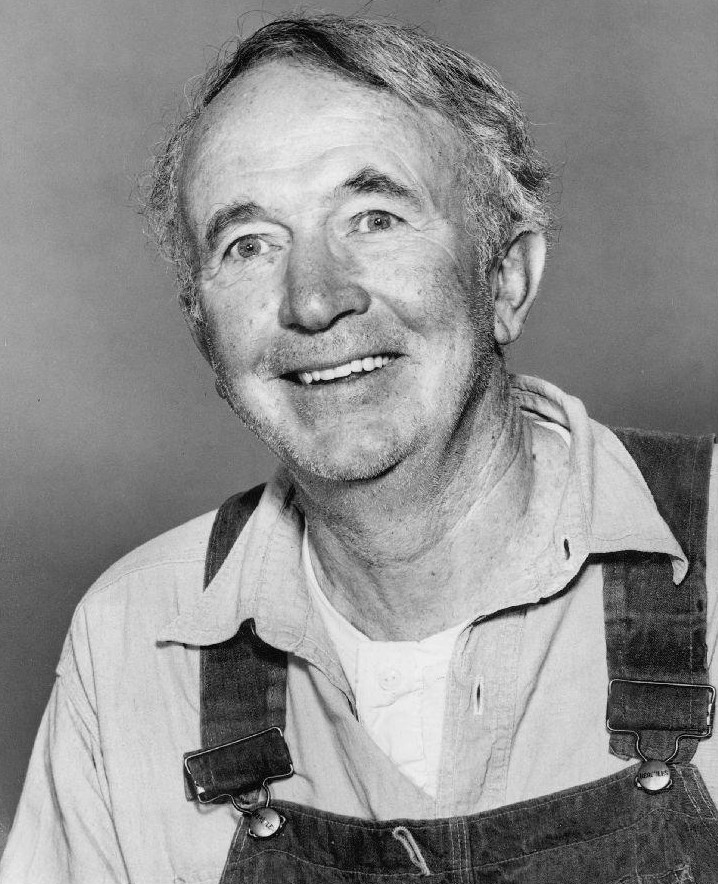
วอลเตอร์ เบรนแนน

| name = วอลเตอร์ เบรนแนน
| image = Walter brennan real mccoys 1958.JPG
| caption = เบรนแนนเมื่อปี 1958
| birth_name = วอลเตอร์ แอนดรูว์ เบรนแนน
| birth_place = ลินน์ รัฐแมสซาชูเซตส์ สหรัฐ
| death_place = ออกซ์นาร์ด รัฐแคลิฟอร์เนีย สหรัฐ
| resting_place = สุสานมิสชันซานเฟร์นันโด ลอสแอนเจลิส สหรัฐ
| party = พรรคริพับลิกัน (สหรัฐ)|ริพับลิกันพรรคอิสระอเมริกัน (1968, 1972)
| years_active = 1925–1972
| children = 3 คน
วอลเตอร์ แอนดรูว์ เบรนแนน (; 25 กรกฎาคม ค.ศ. 1894 – 21 กันยายน ค.ศ. 1974) เป็นนักแสดงและนักร้องชาวอเมริกันObituary "Variety Obituaries|Variety", September 25, 1974. เขาได้รับรางวัลออสการ์ สาขานักแสดงสมทบชายยอดเยี่ยม จากการแสดงในภาพยนตร์เรื่อง "คัมแอนด์เก็ตอิต" (1936), "เคนทักกี (ภาพยนตร์)|เคนทักกี" (1938) และ "เดอะเวสเตอร์เนอร์" (1940) ทำให้เขาเป็นหนึ่งในสามList of actors with two or more Academy Awards in acting categories|นักแสดงชายที่ได้รับรางวัลออสการ์สามครั้งและเป็นนักแสดงที่ได้รับรางวัลประเภทสมทบมากที่สุด นอกจากนี้ เขายังได้เข้าชิงอีกหนึ่งครั้งจากการแสดงในภาพยนตร์เรื่อง "เซอร์จีนต์ยอร์ก" (1941) ผลงานอื่น ๆ ของเขาที่โดดเด่น ได้แก่ "ทูแฮฟแอนด์แฮฟน็อต" (1944), "มายดาร์ลิงคลีเมนไทน์" (1946), "เรดริเวอร์" (1948) และ "ยอดนายอำเภอใจเพชร" (1959)
== อ้างอิง ==
== แหล่งข้อมูลอื่น ==
*
*
*
หมวดหมู่:นักแสดงสมทบชายยอดเยี่ยม รางวัลออสการ์
หมวดหมู่:นักแสดงชายชาวอเมริกันในศตวรรษที่ 20
หมวดหมู่:นักแสดงภาพยนตร์ชายชาวอเมริกัน
หมวดหมู่:นักแสดงละครโทรทัศน์ชายชาวอเมริกัน
หมวดหมู่:ชาวอเมริกันเชื้อสายไอริช
หมวดหมู่:เสียชีวิตจากโรคถุงลมโป่งพอง